Beiyangjing Road station

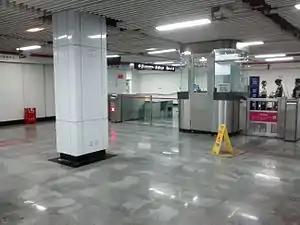
Station concourse

Beiyangjing Road is a station on Line 6 of the Shanghai Metro. It began services on December 29, 2007. There are two side platforms, and the station's main color is blue. There are three exits, all of which are on Zhangyang Road.